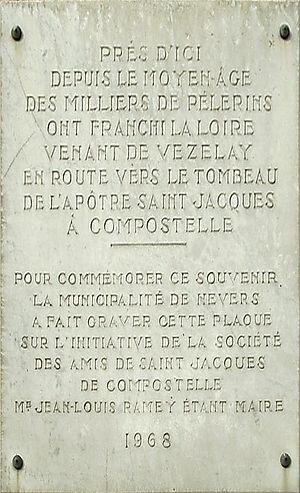
La via Lemovicensis est le nom latin d'un des quatre chemins de France du pèlerinage de Saint-Jacques-de-Compostelle. Elle passe par Limoges, d'où son nom, mais son lieu de rassemblement et de départ est l'abbaye de la Madeleine à Vézelay. Elle traverse le pays d'étape en étape jusqu'au village basque d'Ostabat, où elle fusionne d'abord avec la via Turonensis, puis un peu plus loin avec la Via Podiensis.
La tour Goguin est un édifice situé à Nevers, en France.